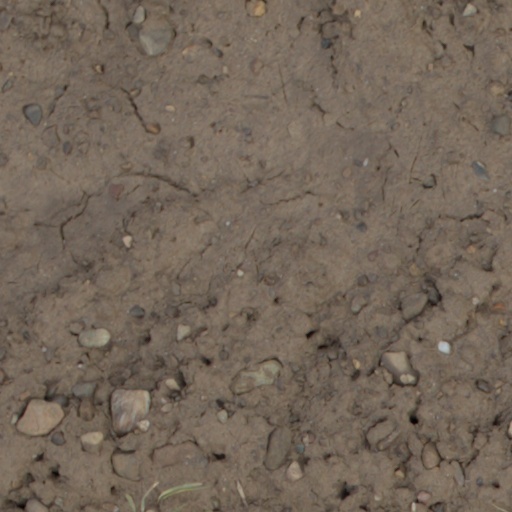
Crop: wheat